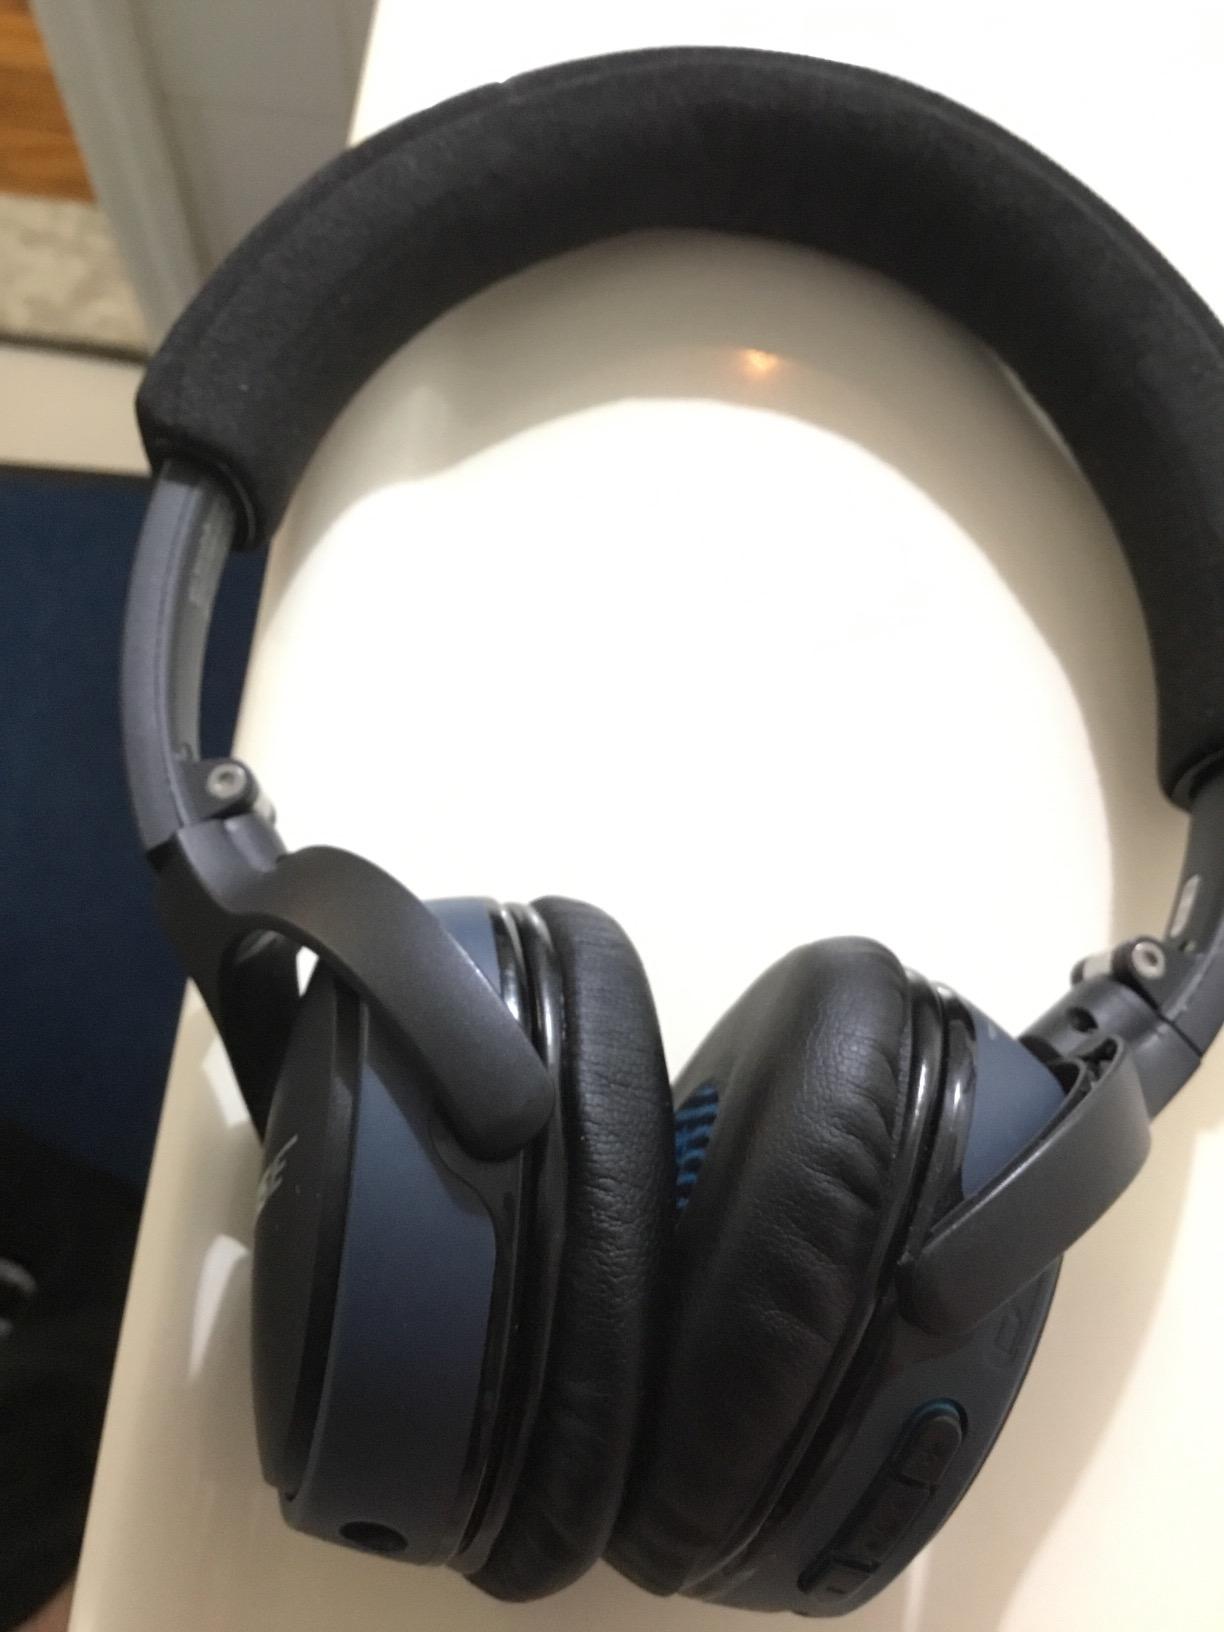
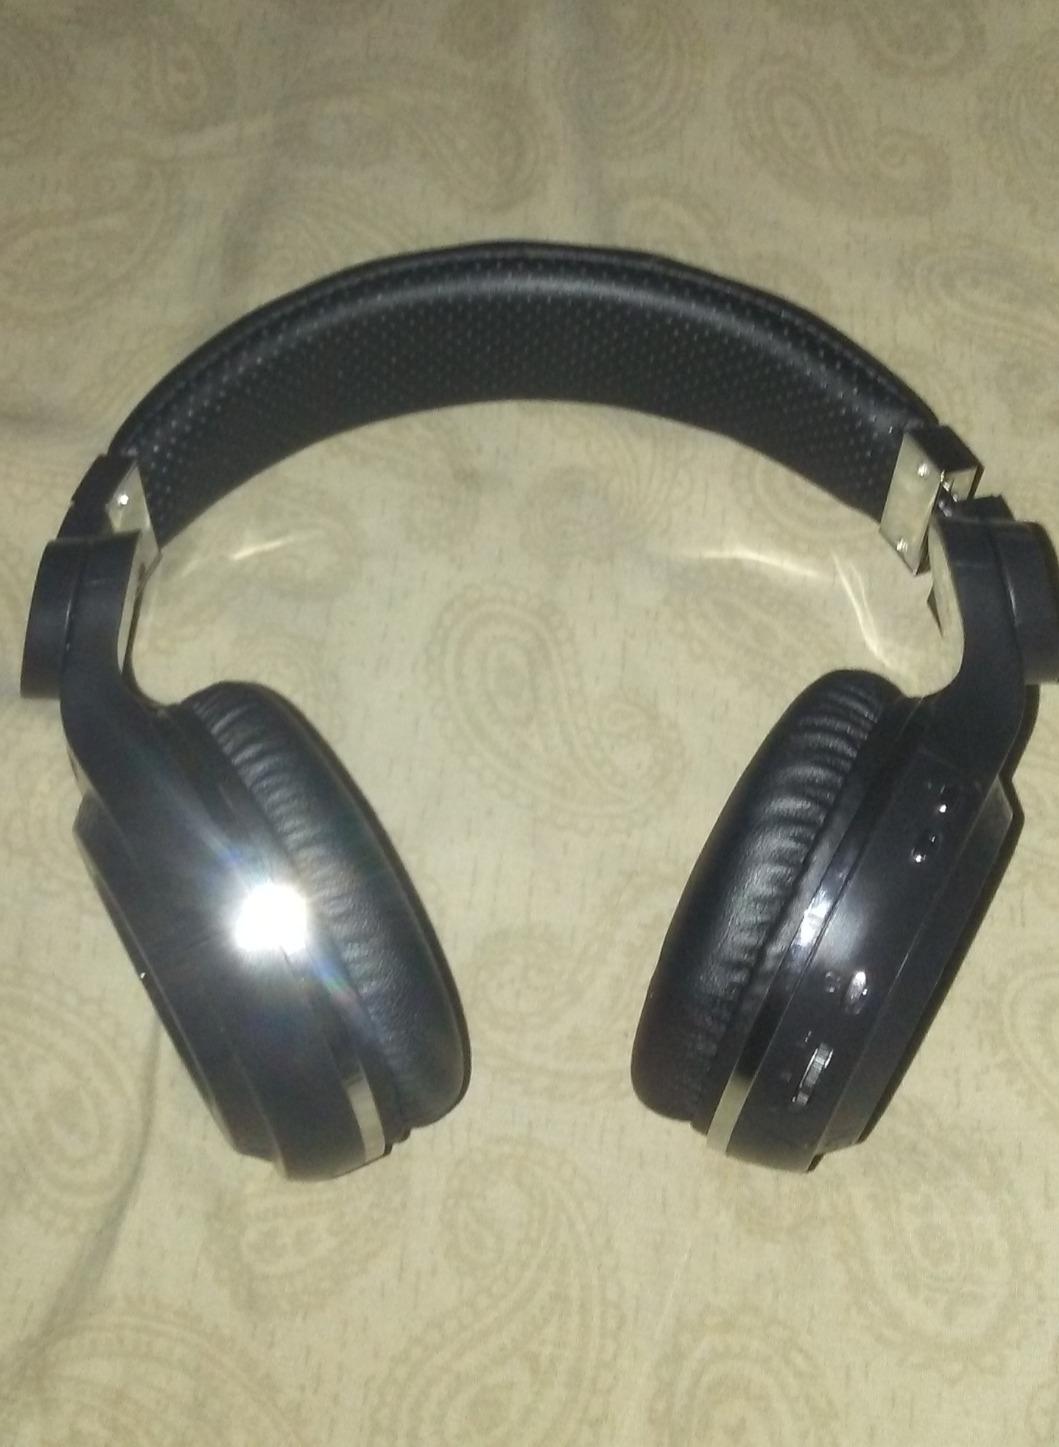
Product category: headphones
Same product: no